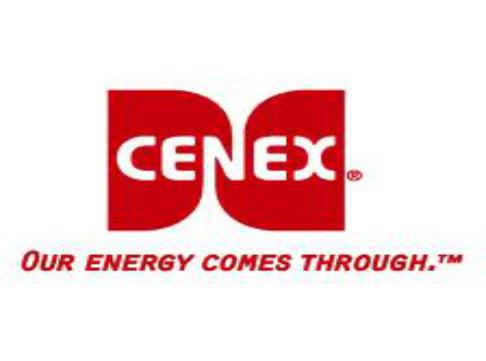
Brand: Cenex
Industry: Others